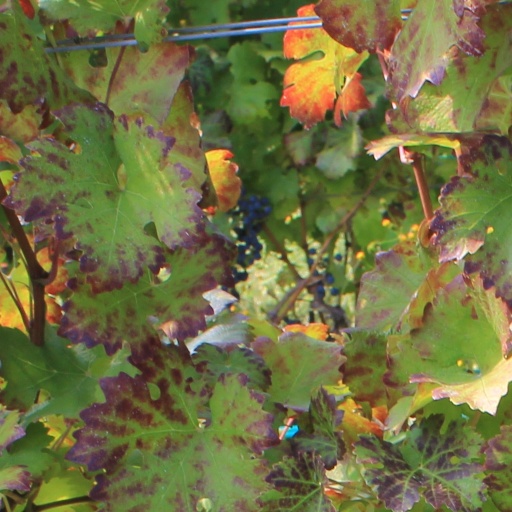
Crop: grape